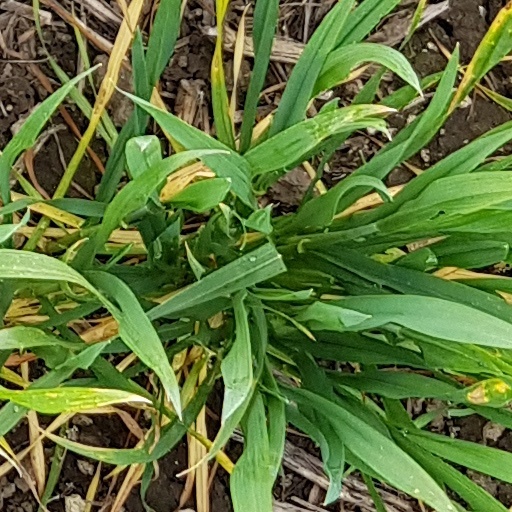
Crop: wheat